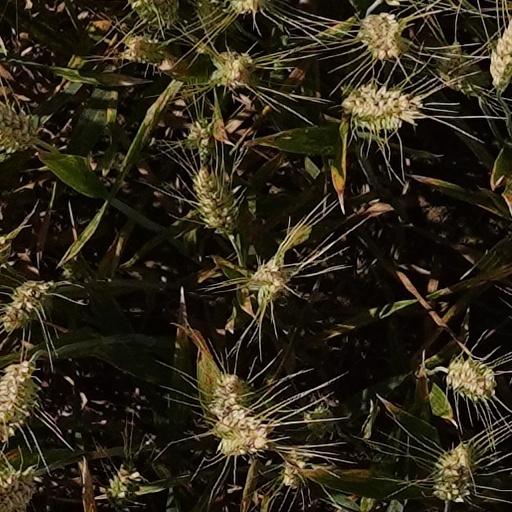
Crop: wheat